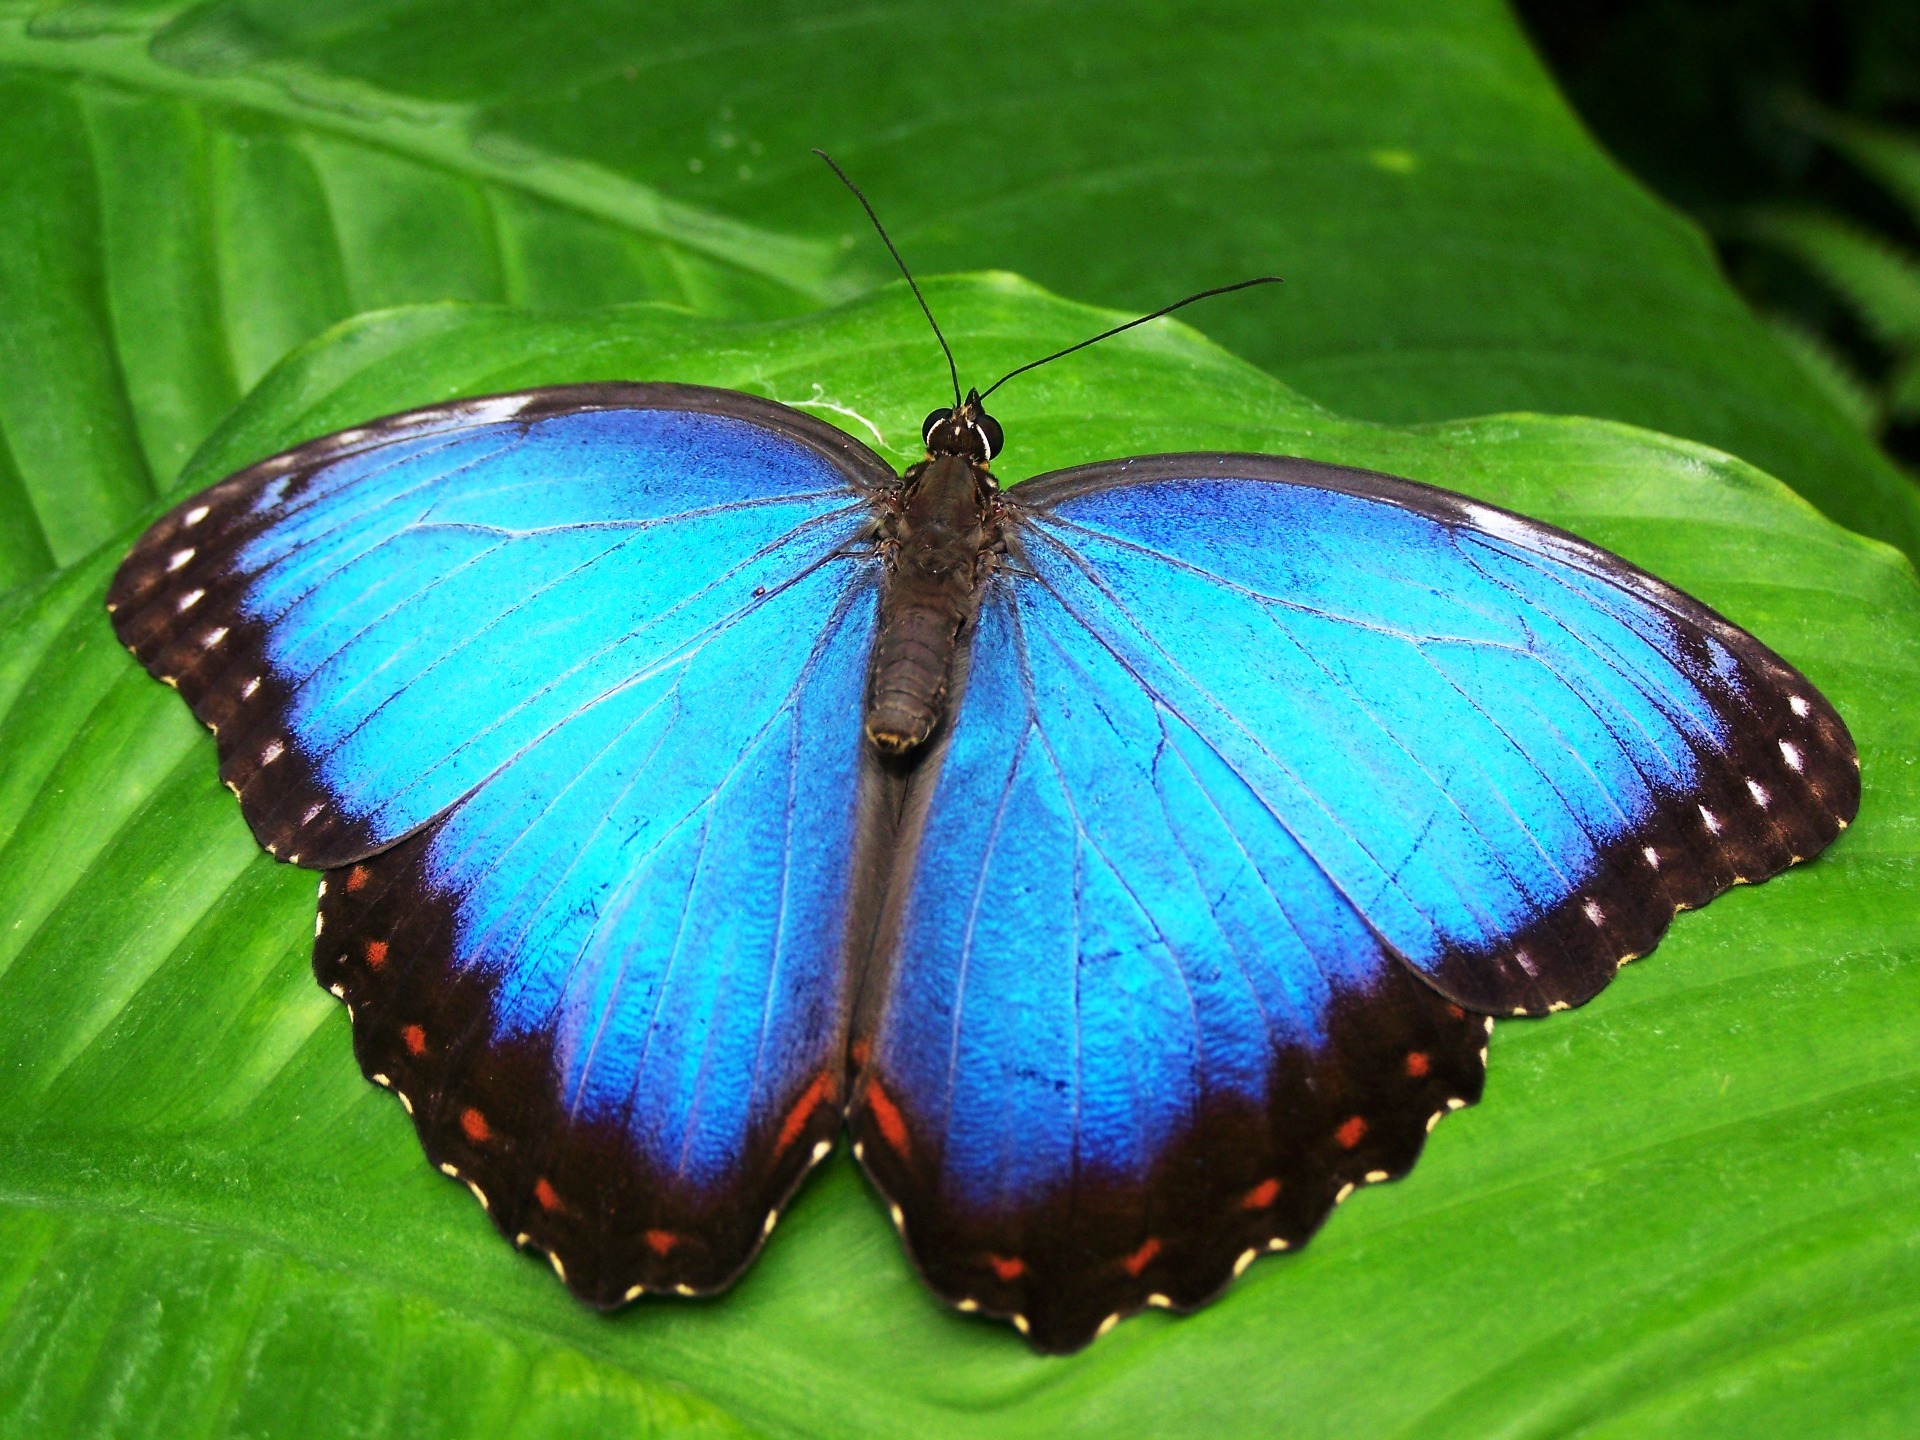
wing, flower, insect, blue, butterfly, fauna, invertebrate, close up, nymphalidae, macro photography, organism, arthropod, edelfalter, pollinator, morpho peleides, blue morphofalter, sky butterfly, moths and butterflies, lycaenid, brush footed butterfly, colias